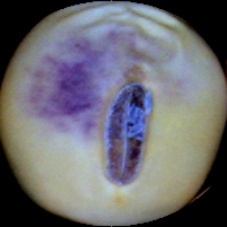
Label: Spotted